Fisher and New Center Buildings

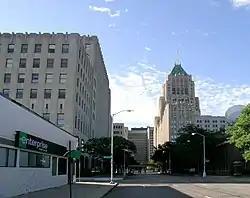
Albert Kahn Building (left) and Fisher Building (right) in Detroit. Cadillac Place is in the background.

The Fisher Building and the New Center Building are two office buildings located adjacent to one another at 7430 2nd Avenue and 3011 West Grand Boulevard in the New Center area of Detroit, Michigan. They share a 1980 listing on the National Register of Historic Places.